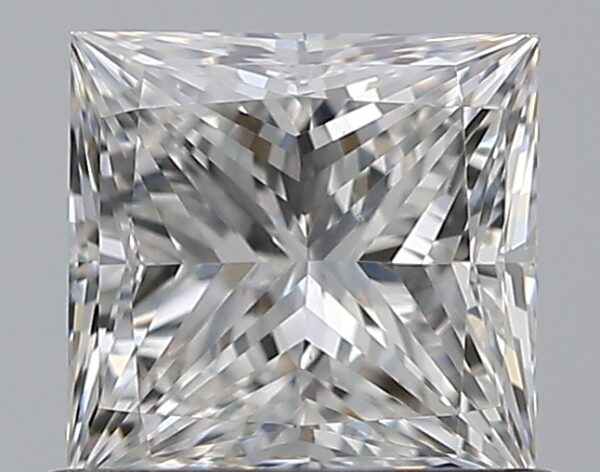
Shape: princess
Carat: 0.71
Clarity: VS2
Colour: F
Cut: EX
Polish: EX
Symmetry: VG
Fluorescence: N
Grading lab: GIA
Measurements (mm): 4.94 x 4.82 x 3.47